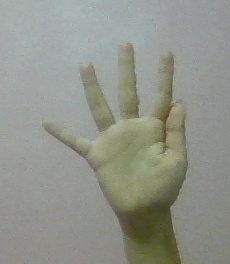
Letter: sheen